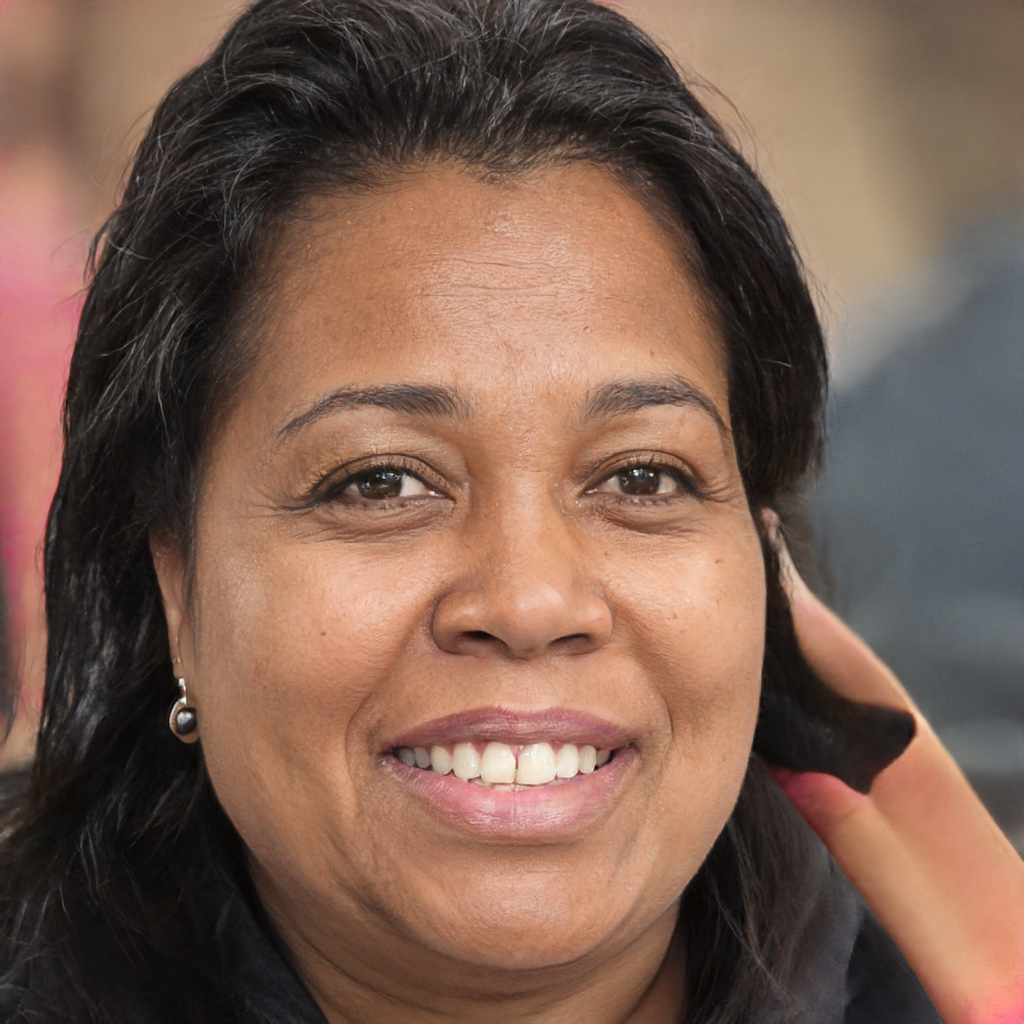
Gender: Female